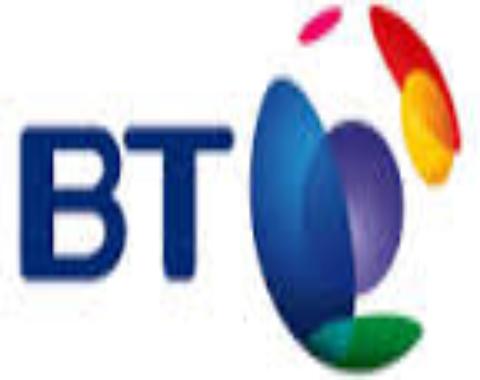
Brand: BT Conferencing
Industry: Others